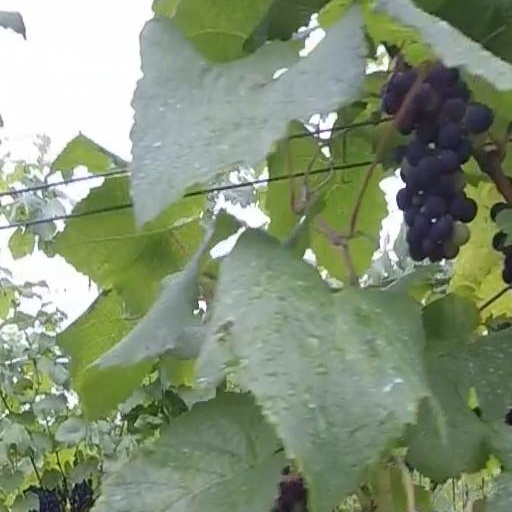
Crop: grape